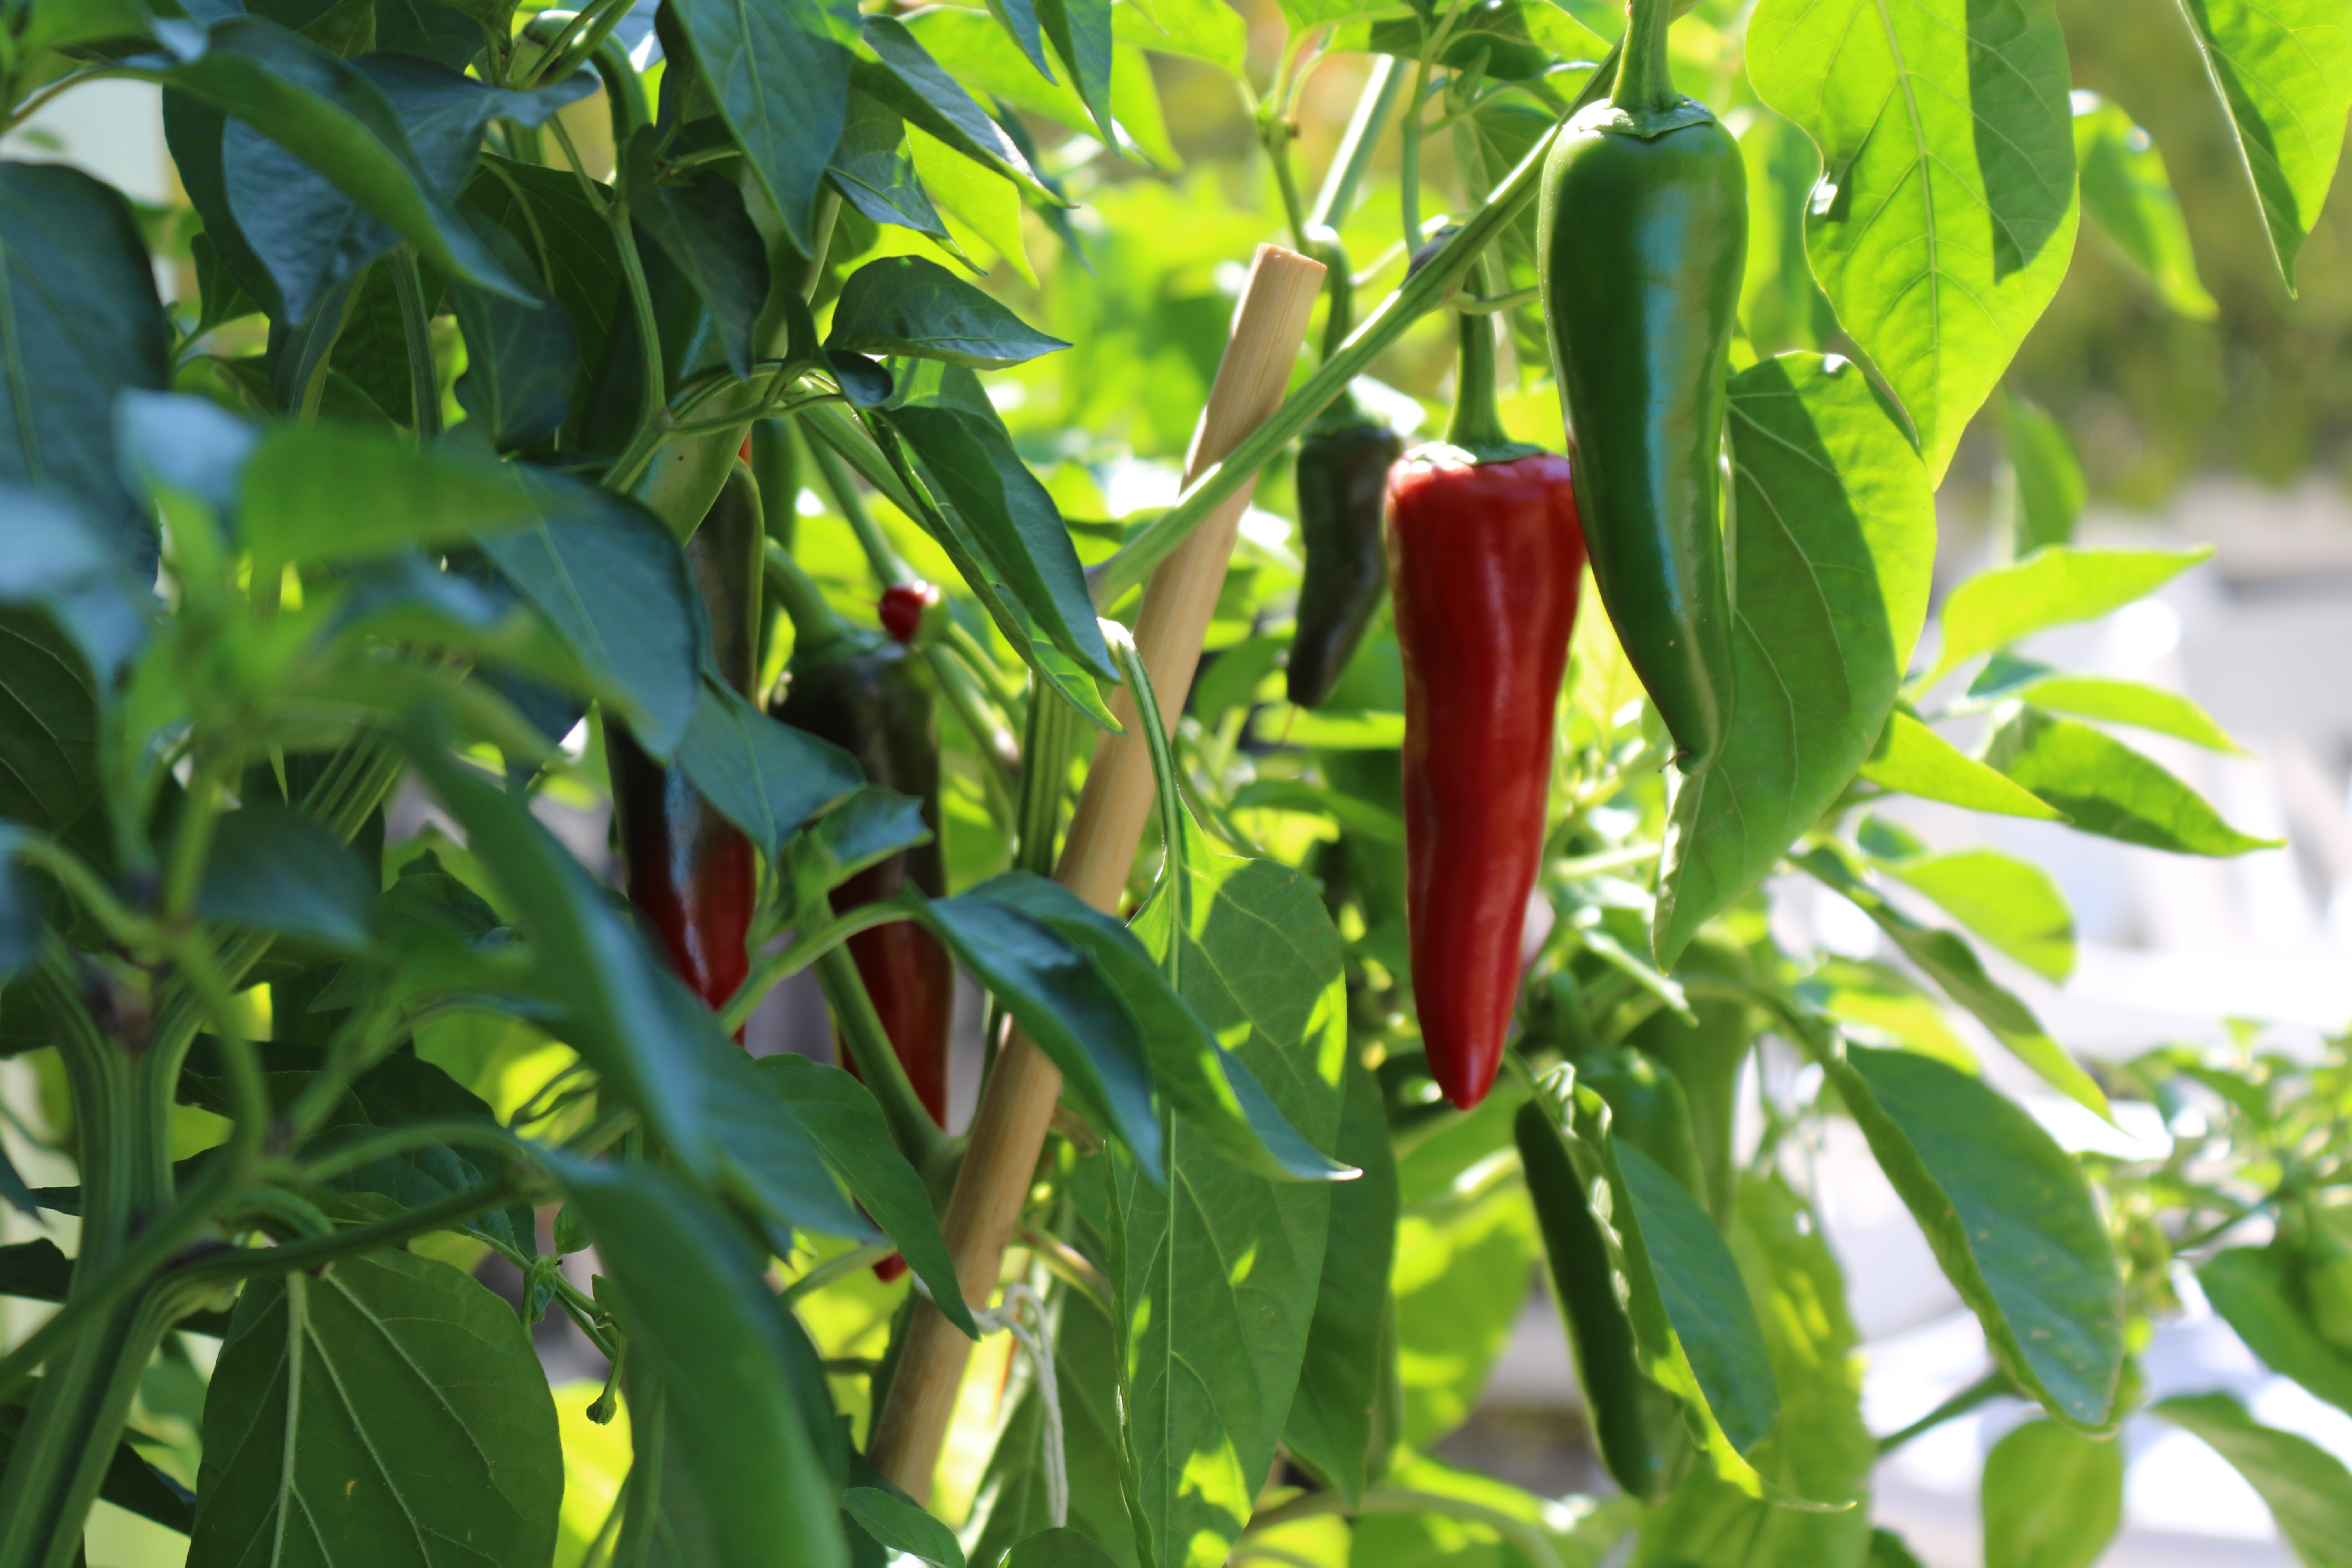
red chili, plant, chili pepper, bell peppers and chili peppers, tabasco pepper, cayenne pepper, bird's eye chili, serrano pepper, jalapeno, nightshade family